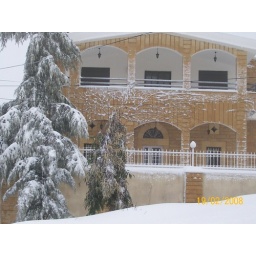
house in white